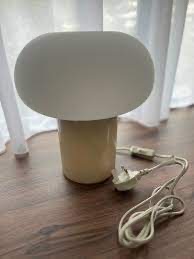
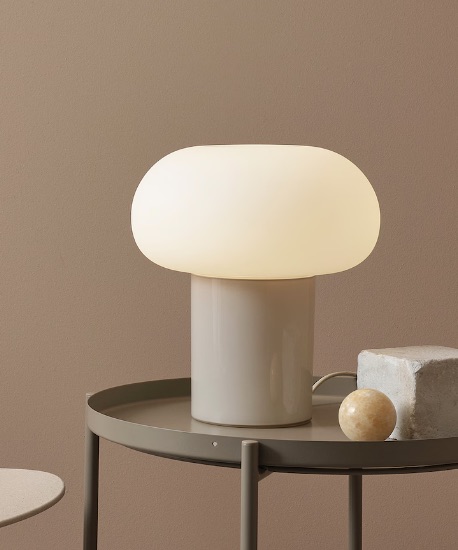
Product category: misc
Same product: yes